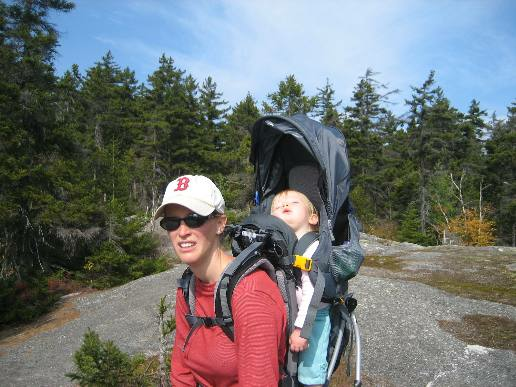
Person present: Yes